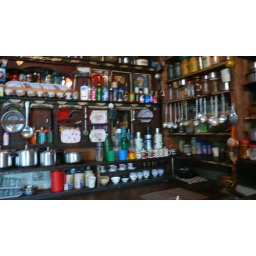
typical Buddhist kitchen in the mountains